Hamid Karzai

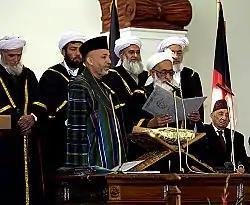
Karzai's inauguration on 7 December 2004, after winning the presidential election.

When Karzai was a candidate in the October 2004 presidential election, he won 21 of the 34 provinces, defeating his 22 opponents and becoming the first democratically elected leader of Afghanistan.